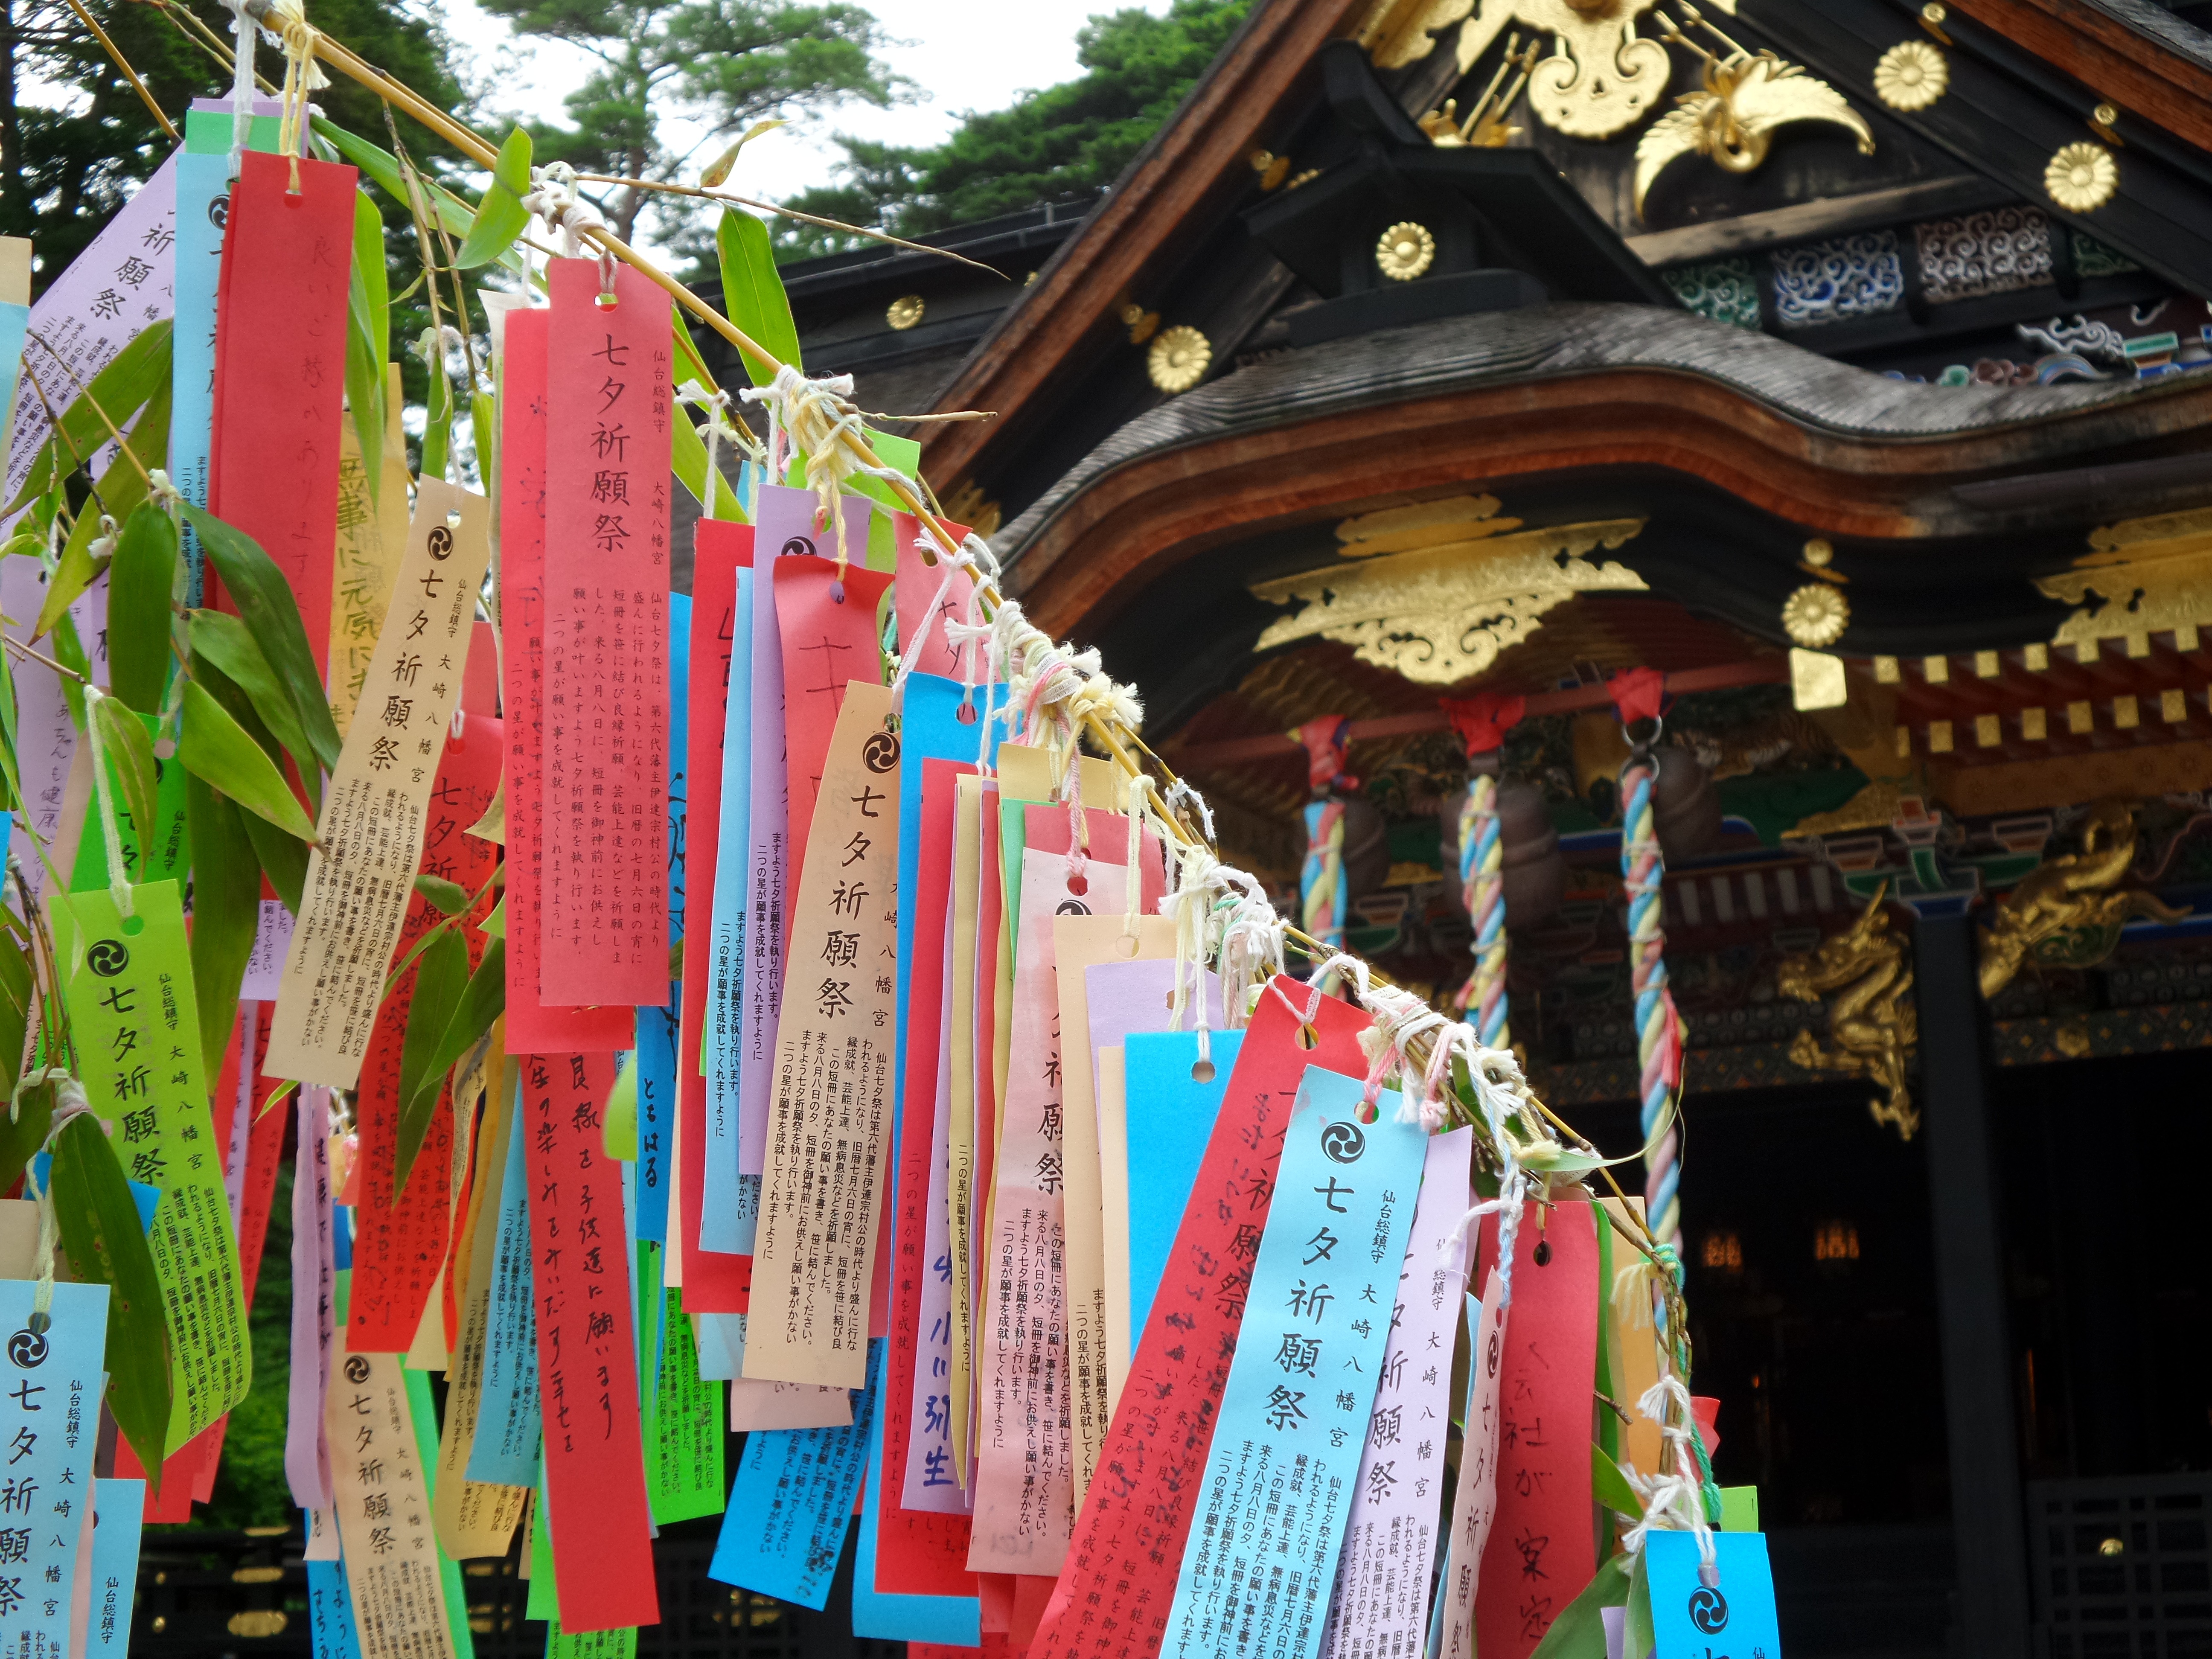
color, bazaar, market, shopping, japan, temple, fair, prayers, sendai